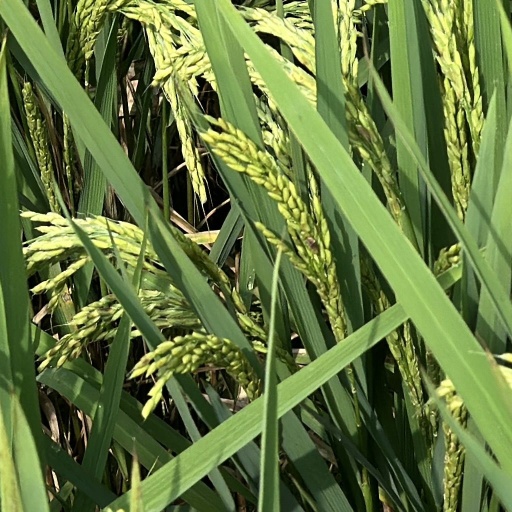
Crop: rice